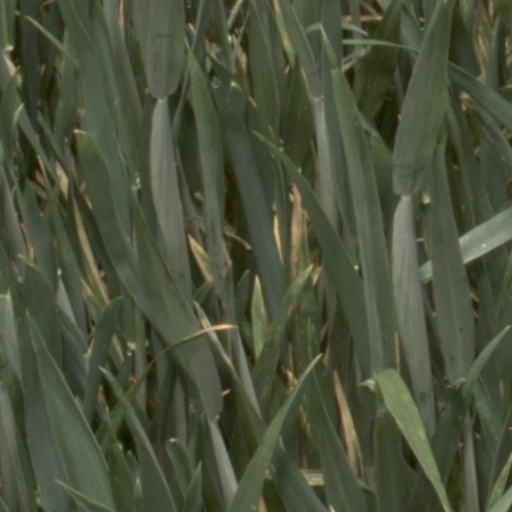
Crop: wheat